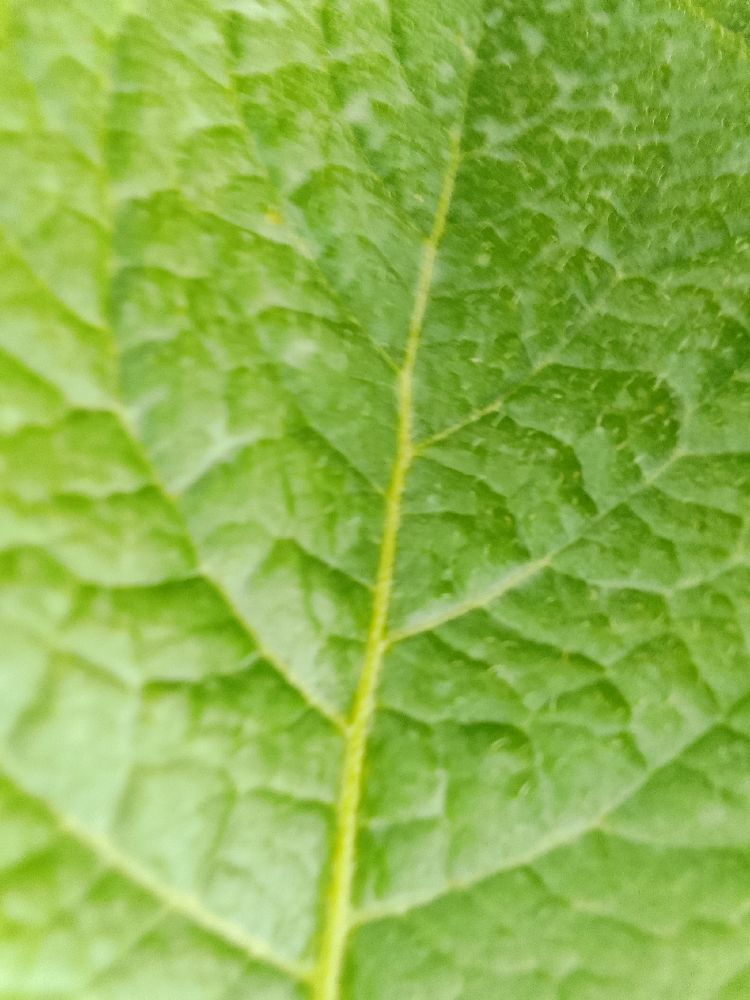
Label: Late blight